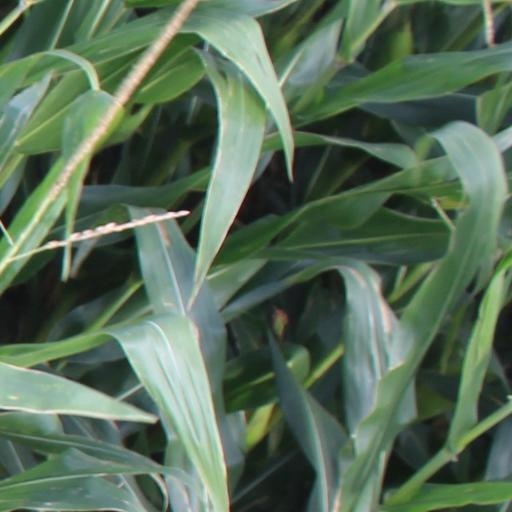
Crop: maize; corn